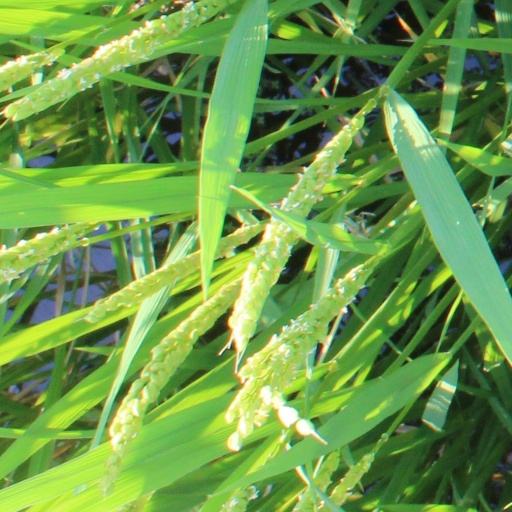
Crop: rice